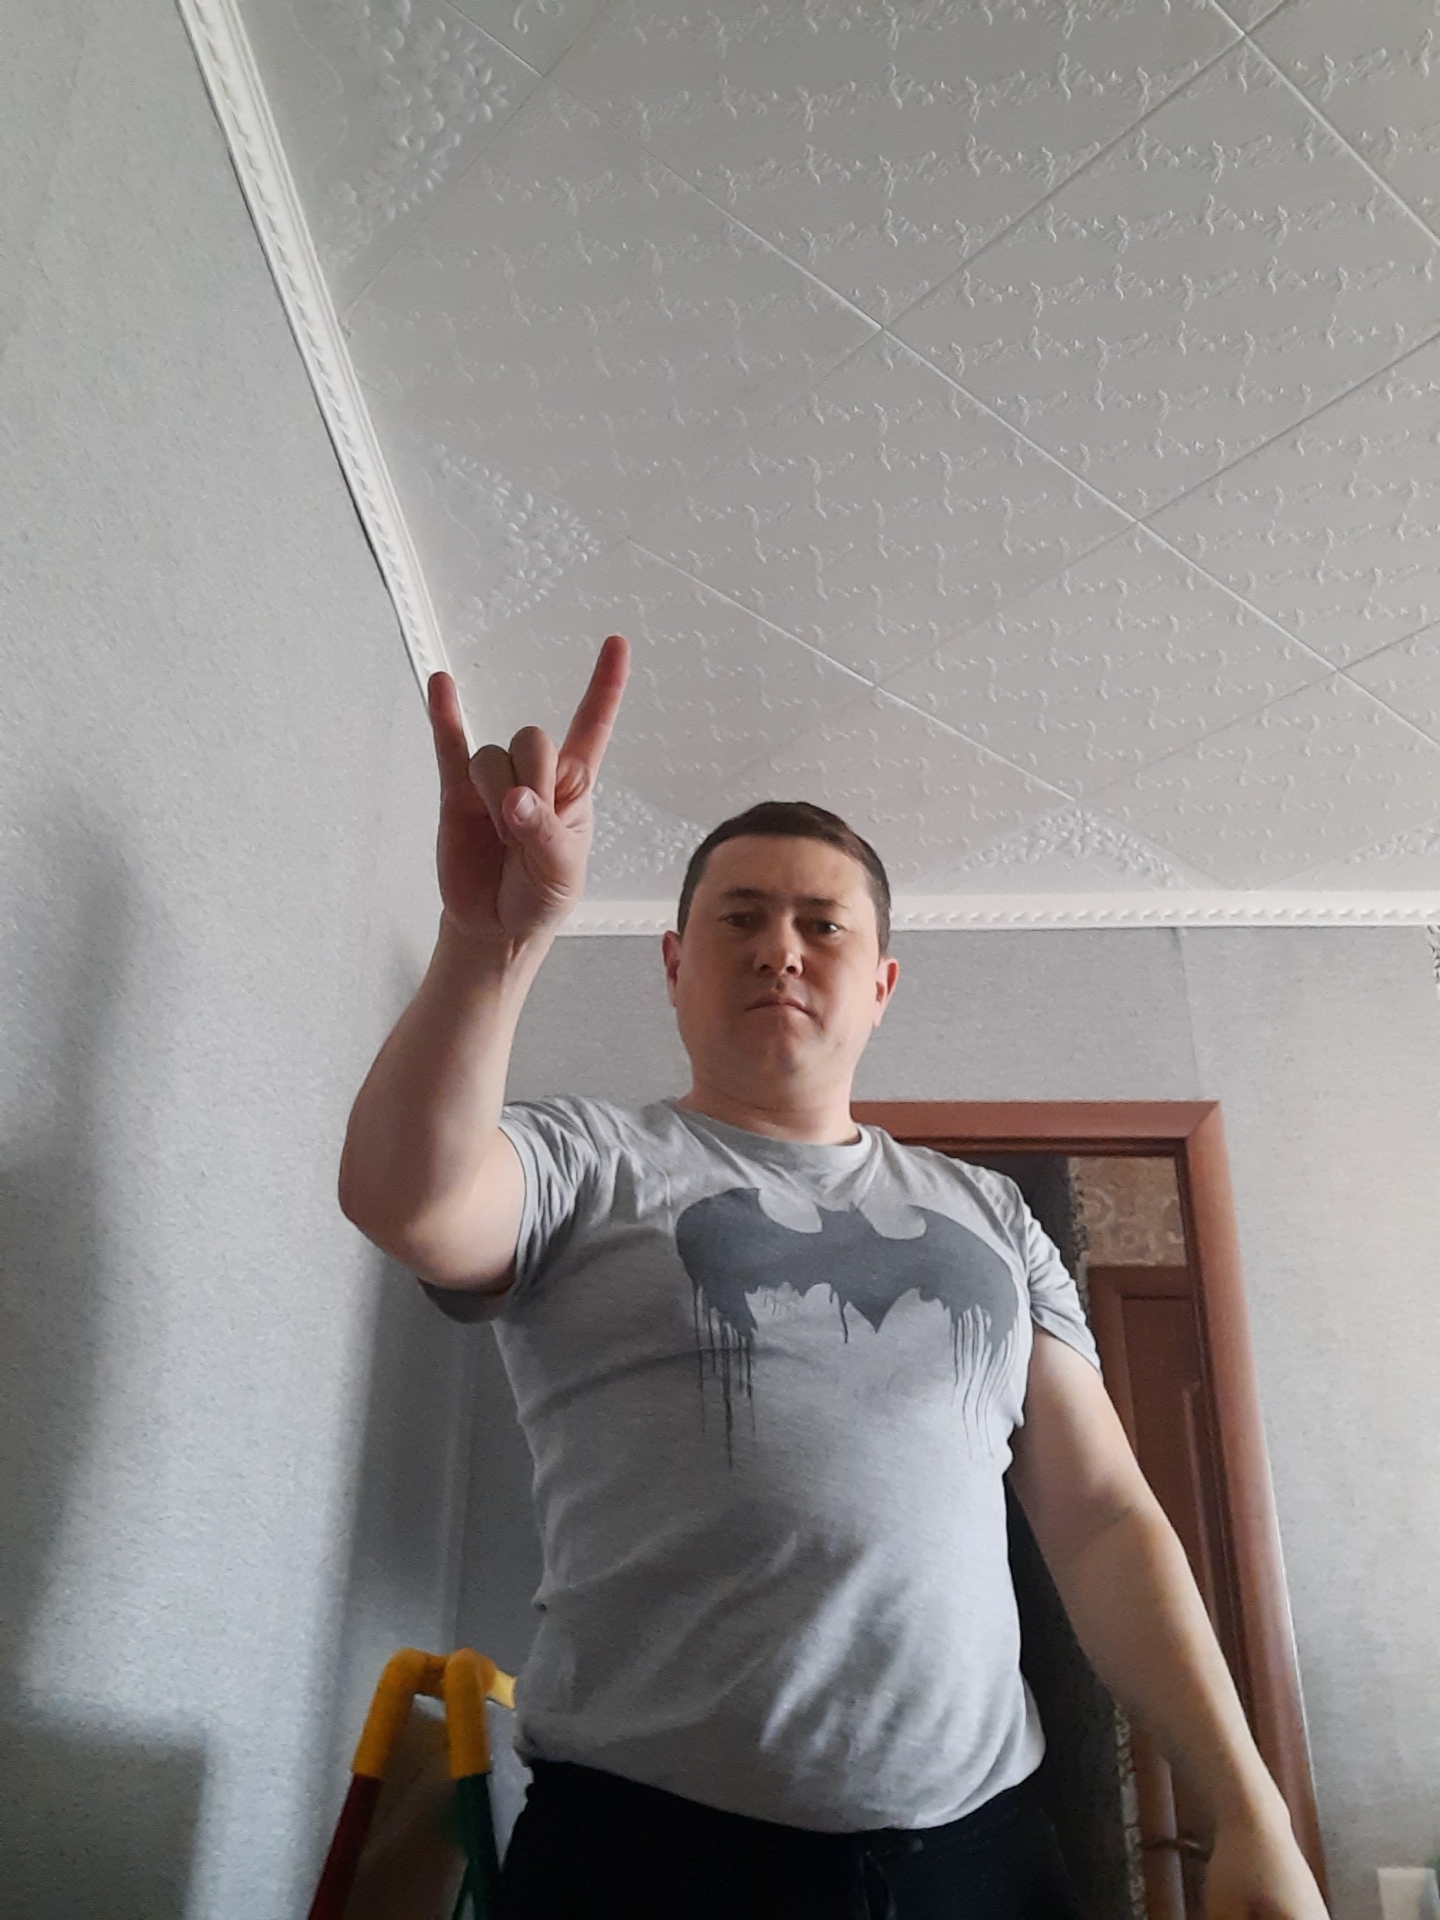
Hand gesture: rock